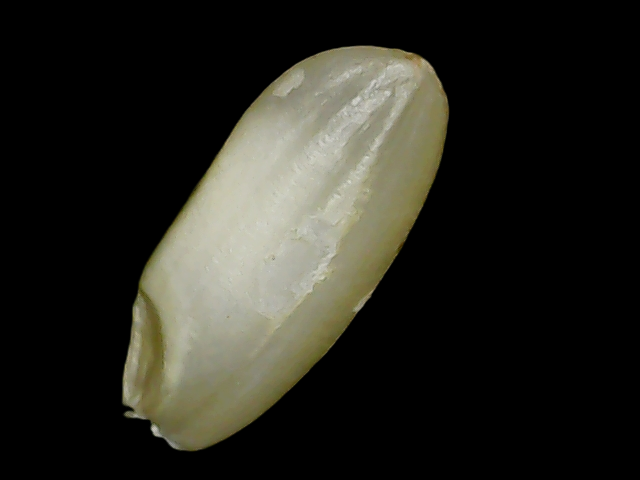
Rice variety: Binadhan10